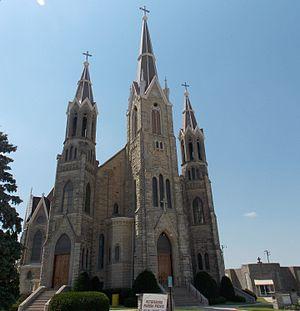
L'église Saints-Pierre-et-Paul est une église paroissiale de l'archidiocèse de Dubuque aux États-Unis, dans l'Iowa. Elle se trouve dans le comté de Delaware à Petersburg. Elle est inscrite au registre national des lieux historiques en 1995. L'église est dédiée aux saints apôtres Pierre et Paul.
Petersburg est une communauté non incorporée située aux États-Unis dans le comté de Delaware (Iowa). Petersburg s'élève à 339 m d'altitude.